Battle in Berlin

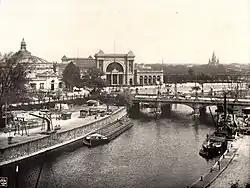
The Moltke bridge

On 26 April, with Neukölln heavily penetrated by Soviet combat groups, Krukenberg prepared fallback positions for Sector C defenders around Hermannplatz. He moved his headquarters into the opera house. The two understrength German divisions defending the south-east were now facing five Soviet armies. From east to west they were: the 5th Shock Army, advancing from Treptow Park; the 8th Guards Army and the 1st Guards Tank Army moving through Neukölln north (temporarily checked at Tempelhof Airport), and Colonel-General Pavel Rybalko's 3rd Guards Tank Army (part of Konev's 1st Ukrainian Front) advancing from Mariendorf. As the "Nordland" Division fell back towards Hermannplatz, the French SS and one-hundred Hitler Youth attached to their group destroyed 14 Soviet tanks with "panzerfausts"; one machine gun position by the Halensee bridge managed to hold up any Soviet advances in that area for 48 hours. The "Nordlands"' remaining armour, eight Tiger tanks and several assault guns, were ordered to take up positions in the Tiergarten, because although these two divisions of Weidling's LVI Panzer Corps could slow the Soviet advance, they could not stop it. SS-"Oberscharführer" Schmidt recalled, "I was assigned as platoon leader of a 'dwindled company' which included a squad of Hungarian volunteers, "Volkssturm" men, "Hitlerjugend", as well as members of the "Heer" [army]... Daily, the Russians advanced closer to the government quarter, which we were to defend. It became more and more difficult to hold the line 'under all circumstances'..."